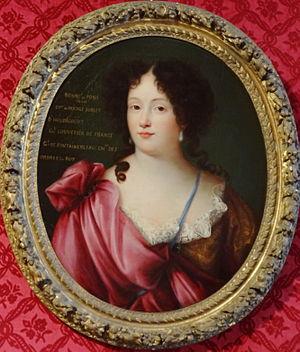
Bonne de Pons, marquise d'Heudicourt, est l'une des maîtresses de Louis XIV, appelée aussi Madame d'Heudicour, ou la Grande Louve, nom dérivé du titre de son mari le « Grand Louvetier de France ». Née protestante, comme Madame de Maintenon, elle se convertit au catholicisme pour ne pas décourager de beaux partis catholiques.